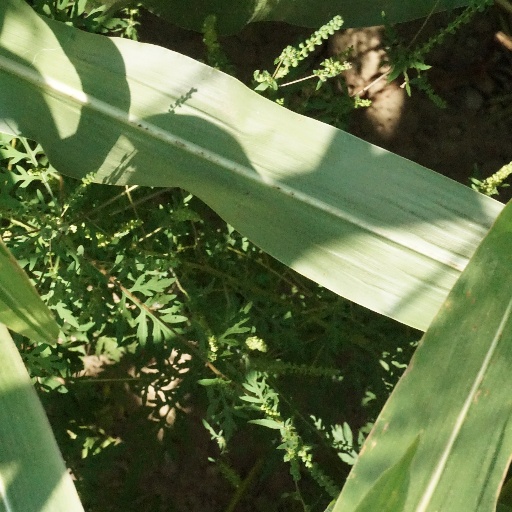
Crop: maize; corn